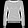
Label: Pullover